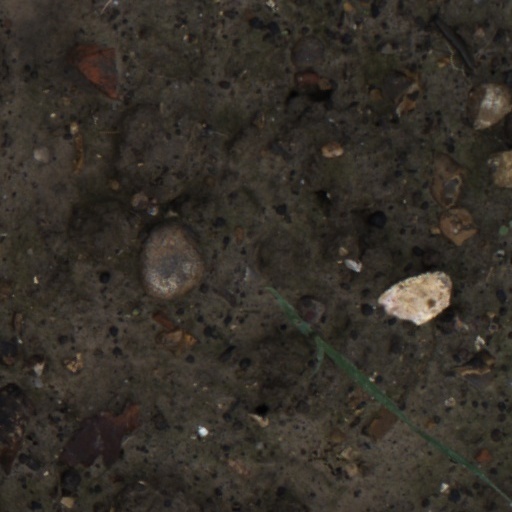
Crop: wheat